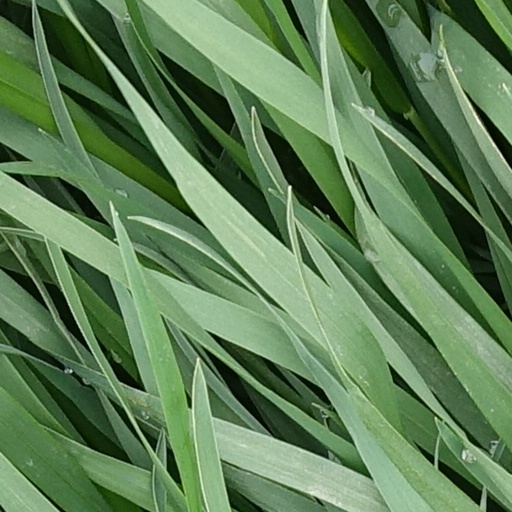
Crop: wheat